Matthew 3:12

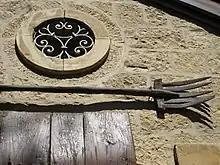
A winnowing fork

This verse describes wind winnowing, the period's standard process for separating the wheat from the chaff. "Ptyon", the word translated as winnowing fork in the World English Bible is a tool similar to a pitchfork that would be used to lift harvested wheat up into the air into the wind. The wind would then blow away the lighter chaff allowing the edible grains to fall to the threshing floor, a large flat surface. The unneeded chaff would then be burned. As with the axe already placed against the tree in the preceding verse, the winnowing fork is already in hand, emphasizing the nearness of judgement.